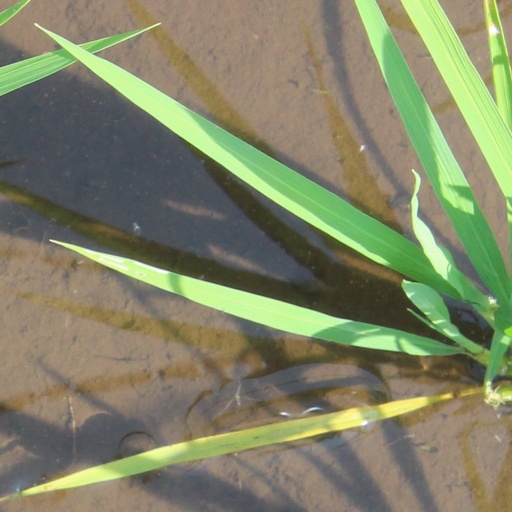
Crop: rice